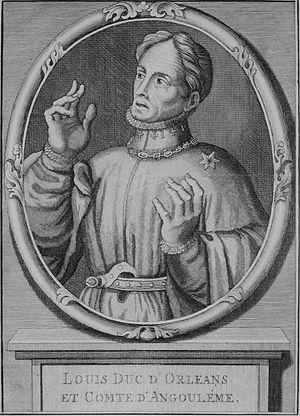
Portrait de Louis Ier d'Orléans